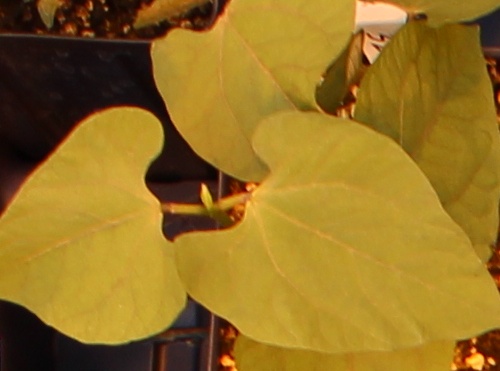
Label: Blackbean